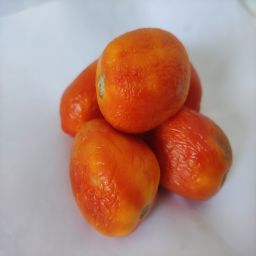
Crop: Tomato
Quality: Old